FleetBoston Financial

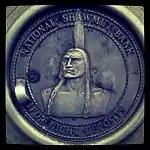
A night deposit box for National Shawmut Bank displaying the company symbol Chief Obbatinewat, located at a current Bank of America location in Boston.

Fleet was already one of the three largest banks in New England, together with Shawmut National Corporation and its largest affiliate Shawmut Bank, and Bank of Boston. Despite this, state and federal regulators allowed Fleet to merge with Shawmut in 1995. The merger created the largest bank in New England, with over 30 percent of the region's deposits. It was also the ninth largest in the United States. Although Fleet was the surviving company, the merged bank was based at Shawmut's old headquarters at One Federal Street in Boston.